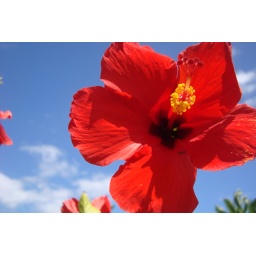
i had to get in a very awkward position to get the flower with the sky in the background.